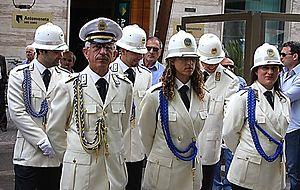
La police municipale est une force de police dépendant directement des communes d'Italie.